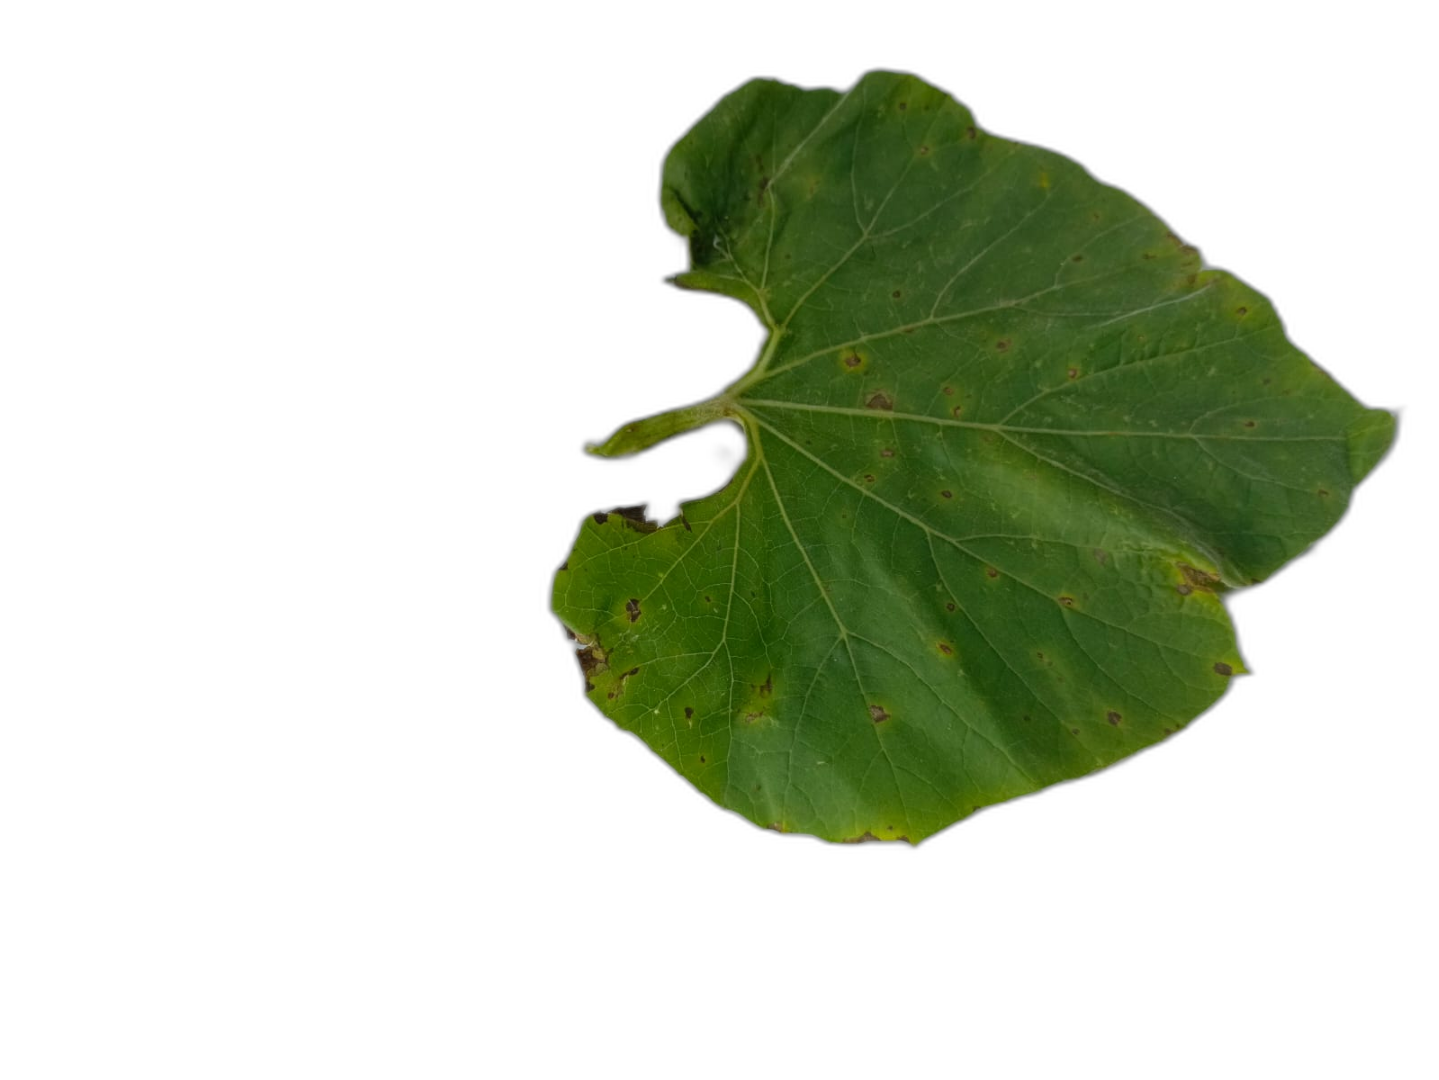
Crop: Bottle Gourd
Label: Alternaria_Leaf_Blight